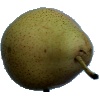
Label: pear_forelle